Numidia (Roman province)

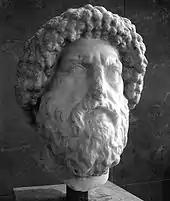
Roman marble bust of Juba I from Cherchell, Algeria. Louvre Museum

"Eastern Numidia" was annexed in 46 BC to create a new Roman province, "Africa Nova". "Western Numidia" was also annexed as part of the province "Africa Nova" after the death of its last king, Arabio, in 40 BC, and subsequently the province (except of "Western Numidia") was united with province "Africa Vetus" by Emperor Augustus in 25 BC, to create the new province "Africa Proconsularis". During the brief period (30–25 BC) Juba II (son of Juba I) ruled as a client king of Numidia on the territory of former province "Africa Nova". In AD 40, the western portion of Africa Proconsularis, including its legionary garrison, was placed under an imperial "legatus", and in effect became a separate province of Numidia, though the "legatus" of Numidia remained nominally subordinate to the proconsul of Africa until AD 203.